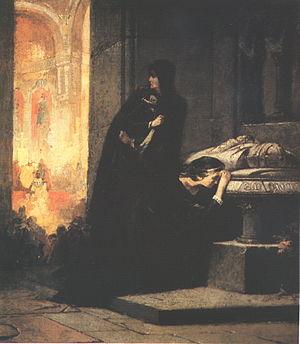
La reine Elisabeth de Bosnie et sa fille Marie de Hongrie se recueillent sur la tombe de leur mari et père Louis Ier de Hongrie, alors que son successeur Charles III de Naples est couronné.
Élisabeth de Bosnie ou Elizabeta Kotromanić, reine de Hongrie et de Pologne ainsi que régente et tutrice de sa fille Marie Iʳᵉ de Hongrie.
Les Bosniaques sont un peuple slave du sud, de langue bosnienne, vivant majoritairement en Bosnie-Herzégovine et dans certaines régions de Serbie et du Monténégro comme le Sandjak. Il y a aussi des minorités bosniaques au Kosovo, en Autriche, en Allemagne, en Suède, en Turquie et en Croatie. Ils forment un peu plus de la moitié de la population de Bosnie-Herzégovine, soit 50,11 %.
Cette page concerne l'année 1387 du calendrier julien.
Les conjointes des souverains polonais recevaient le titre de leur époux, ducs puis rois. Le titre de reine, en particulier, fut porté indifféremment par les épouses des rois de Pologne, mais également par les deux monarques féminins que connut la Pologne. Leurs maris étaient jure uxoris monarques en titre.